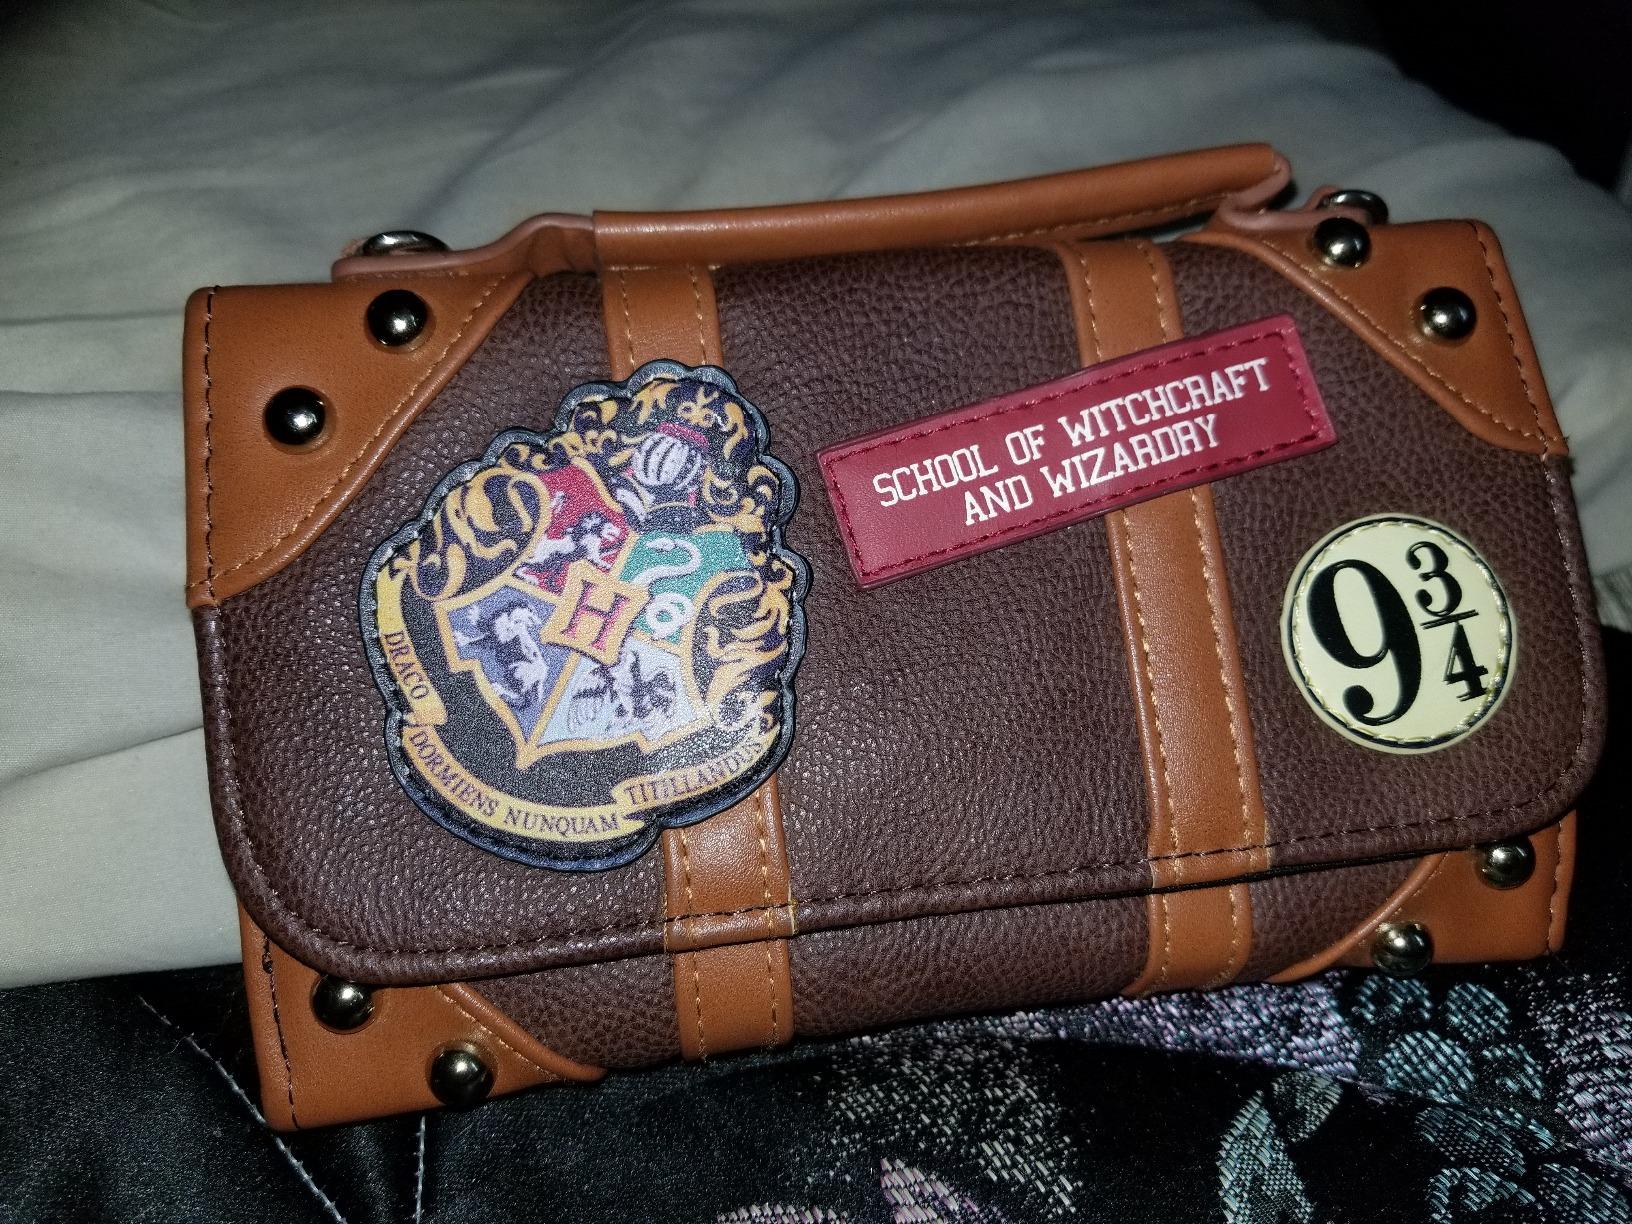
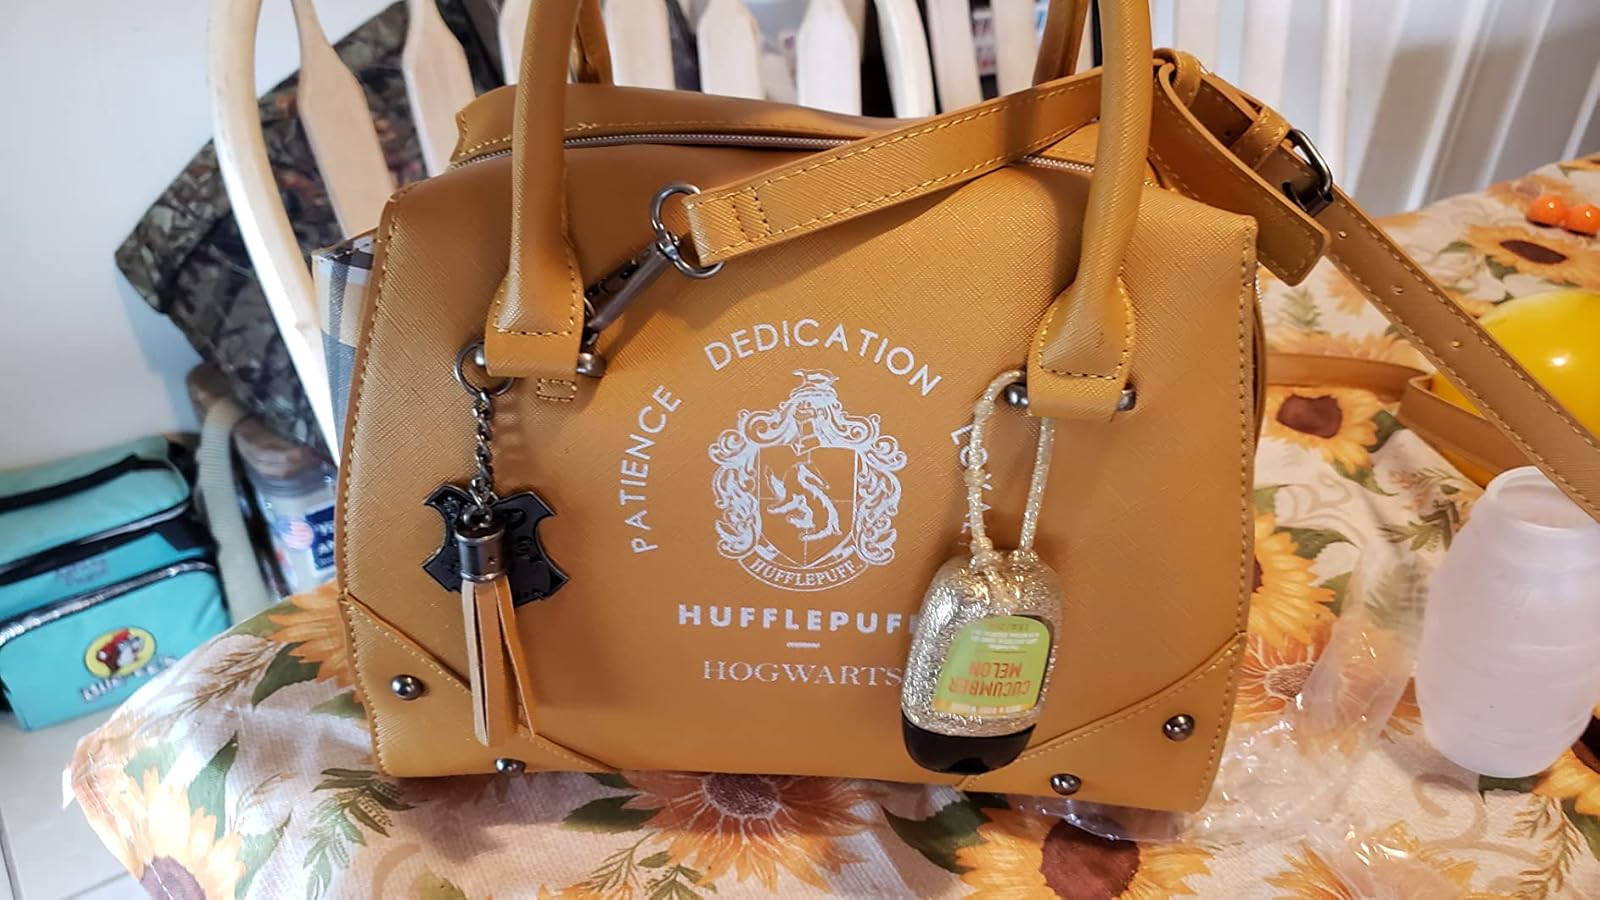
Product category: accessories_handbag
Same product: no